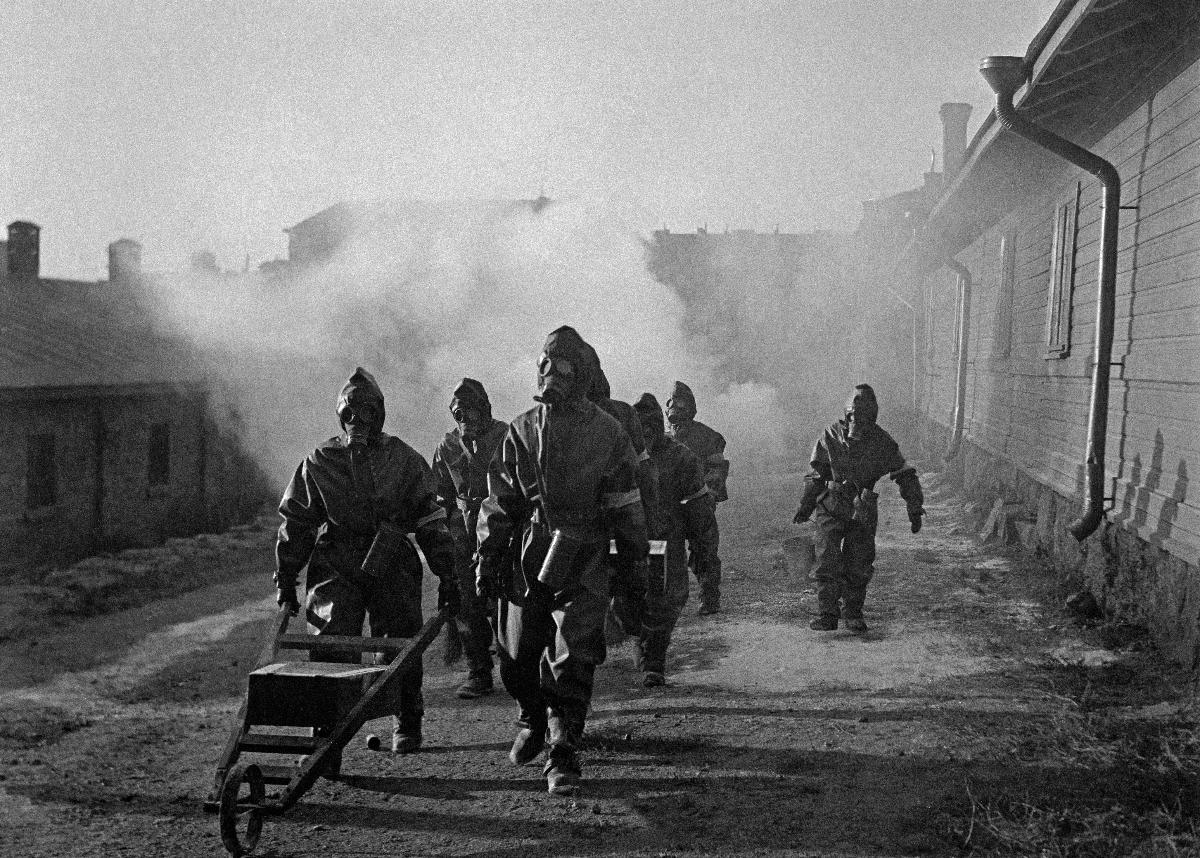
Suomen kaasusuojelujärjestön esitys
Finlands gasskyddsorganisationens uppvisning; Presentation organized by the Gas Protection Organisation of Finland
sisällön kuvaus: Kaasusuojelujärjestön esitys Helsingissä 1.10.1937. content description: Presentation organized by the Gas Protection Organisation in Helsinki 1.10.1937. innehållsbeskrivning: Gasskyddsorganisationens uppvisning i Helsingfors 1.10.1937.
Kuvaaja: Sundström, Hugo, kuvaaja
Vuosi: 1937
Paikka: Suomi, Uusimaa, Helsinki
Aiheet: väestönsuojelu; esitykset; kaasut; kaasusuojelu; kaasunaamarit; HBL; civil defence; performances; gases; presentations; gas protection; gas masks; befolkningsskydd; föreställningar (framföranden); uppvisning; gasskydd; gasskyddsorganistationen; gasmasker; gaser